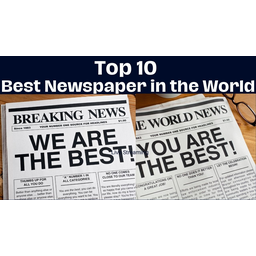
Label: paper